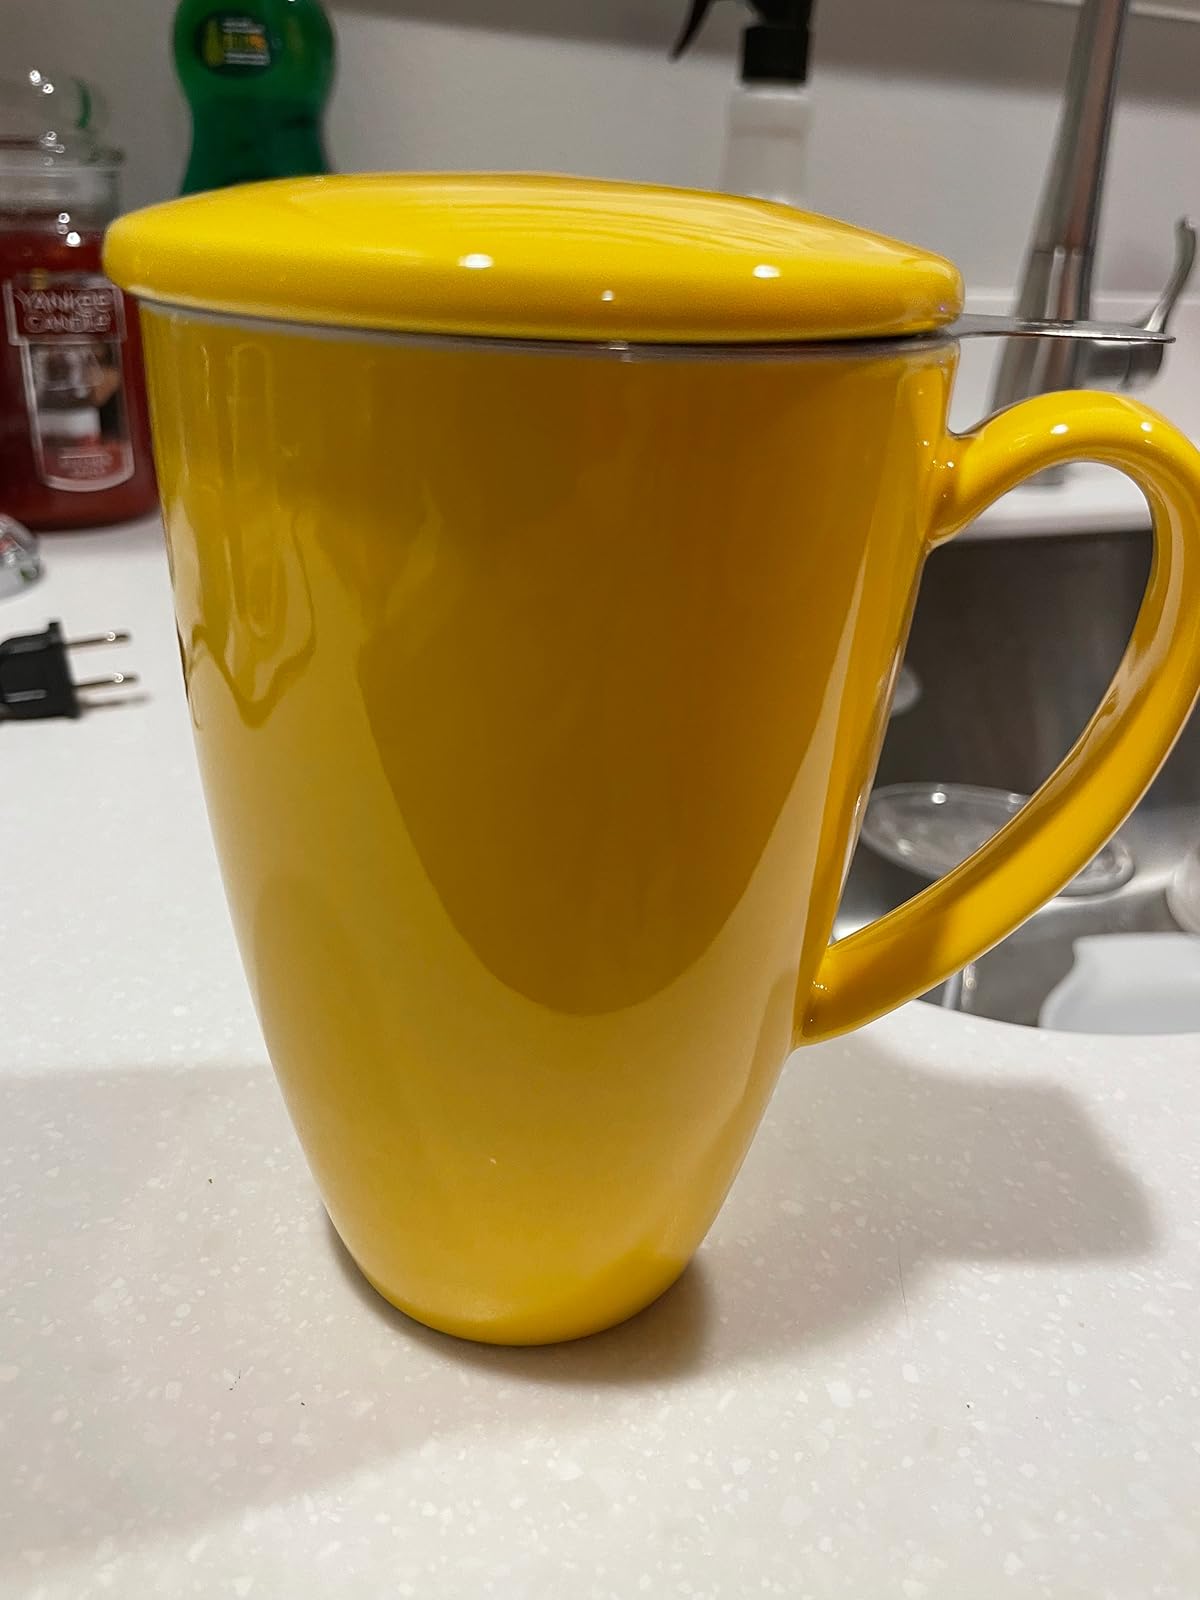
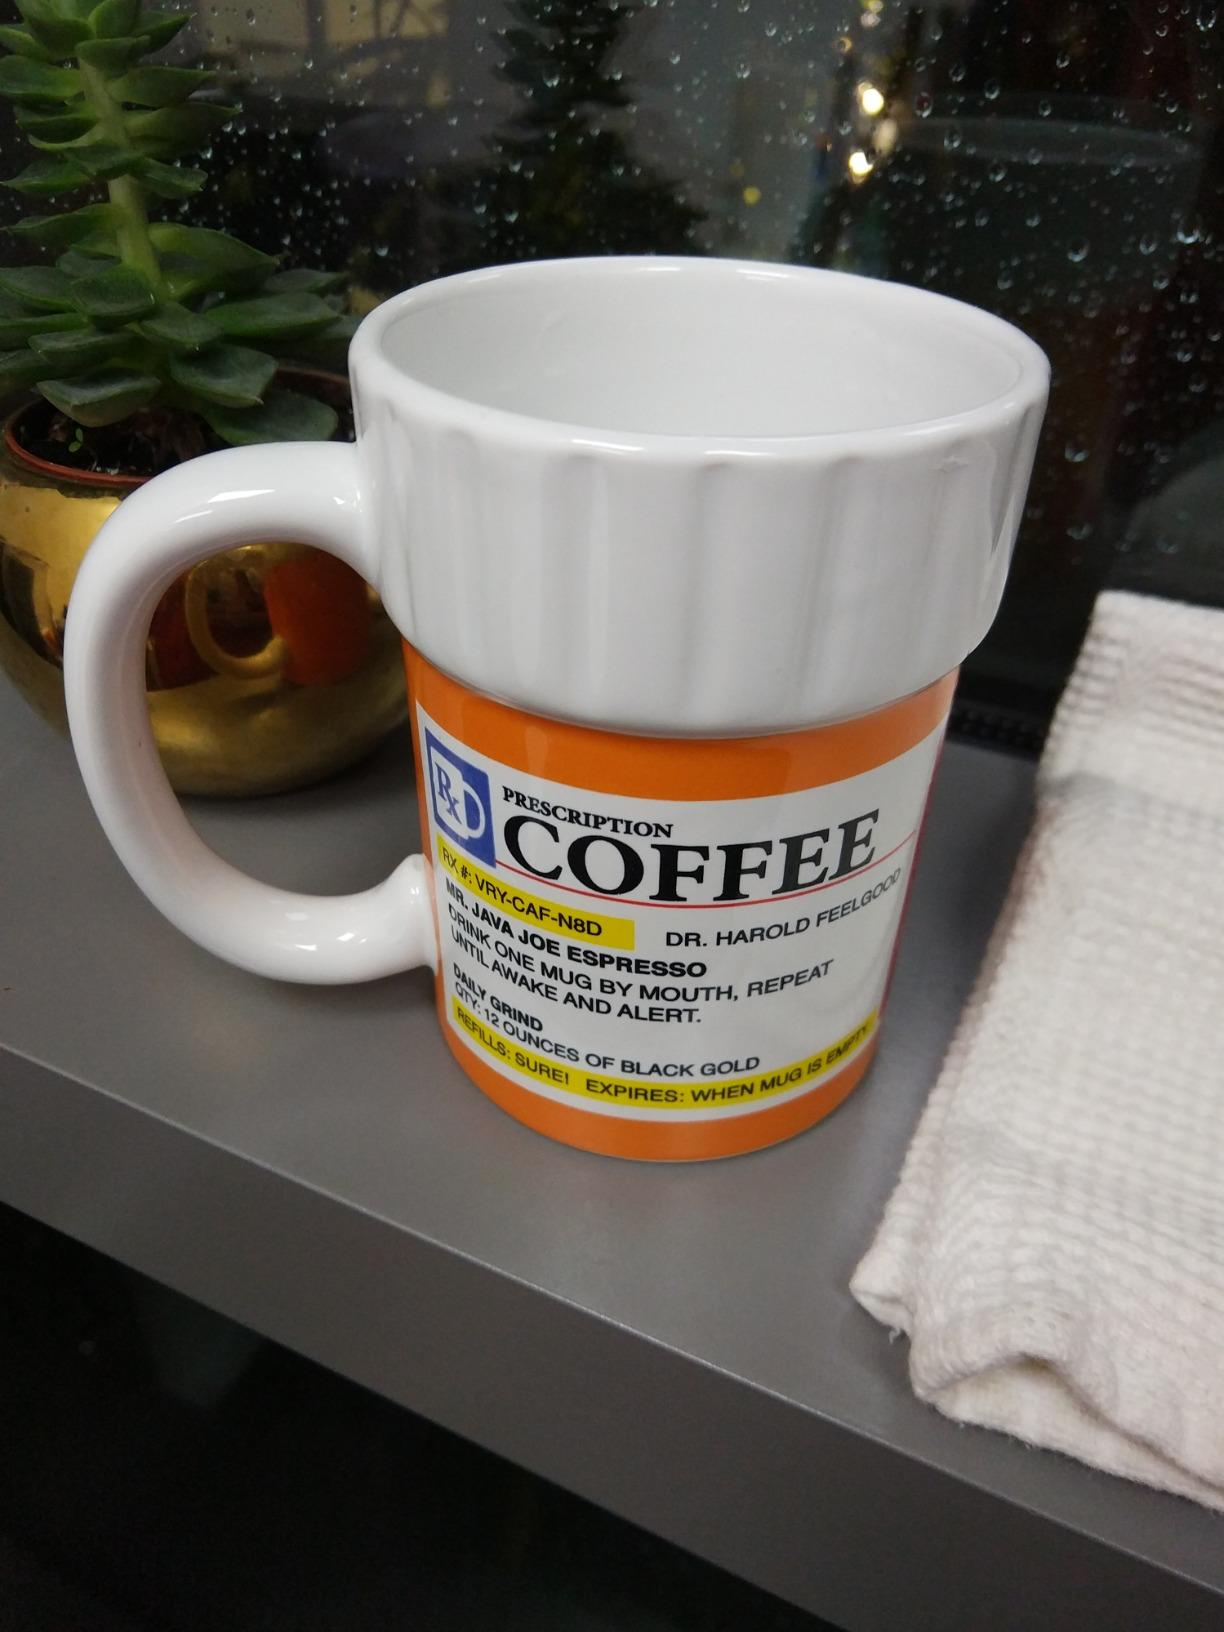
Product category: items_mug
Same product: no